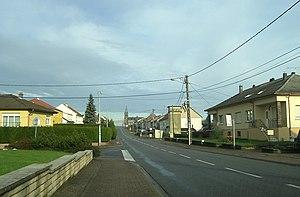
Henriville, rue de la Libération
Henriville est une commune française de l'Aire urbaine de Sarrebruck-Forbach située dans le département de la Moselle et le bassin de vie de la Moselle-Est, en région Grand Est.